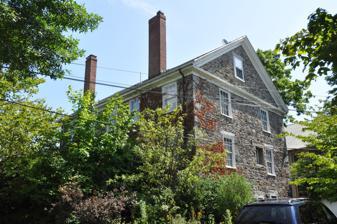
Building: Timothy Corey House No. 2
Country: United States of America
Year built: 1843
Historic house in Massachusetts, United States United States historic place Timothy Corey House No. 2 U.S. National Register of Historic Places Location 786–788 Washington St., Brookline, Massachusetts Coordinates 42°20′29″N 71°8′21″W / 42.34139°N 71.13917°W / 42.34139; -71.13917 Area less than one acre Built 1843 ( 1843 ) Architectural style Greek Revival MPS Brookline MRA NRHP reference No. 85003256 Added to NRHP October 17, 1985 The Timothy Corey House No. 2 is a historic house at 786–788 Washington Street in Brookline, Massachusetts . Built in 1843, it is one of Brookline's few stone houses. It is a vernacular Greek Revival in style, and was home to members of one of the town's most prominent early families. It was listed on the National Register of Historic Places on October 17, 1985. Description and history The Timothy Corey House No. 2 stands in Brookline's residential Corey Hill neighborhood, on the south side of Washington Street at its southeast corner with Downing Street. It is a 2 + 1 ⁄ 2 -story structure, built out of fieldstone and covered by a gabled roof. The gable ends, also finished in stone, are fully pedimented, and the roof is pierced by two interior chimneys. It has a five-bay front facade, with a center entrance sheltered by a 20th-century portico. The house was built in 1843 for Deacon Timothy Corey; his first house stands nearby at 808 Washington Street. The house is locally distinctive for its construction material, since stone has historically been rarely used in house construction in the area.  Stylistically it is a vernacular interpretation of the Greek Revival. The house was built on land that was in the Corey family's hands since the 1760s, and was supposedly built on the site of the house built by Timothy Corey's father. See also National Register of Historic Places listings in Brookline, Massachusetts References